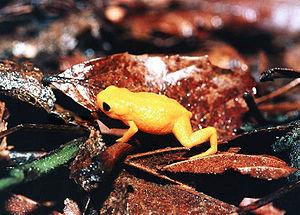
Brachycephalus ephippium est une espèce d'amphibiens de la famille des Brachycephalidae.